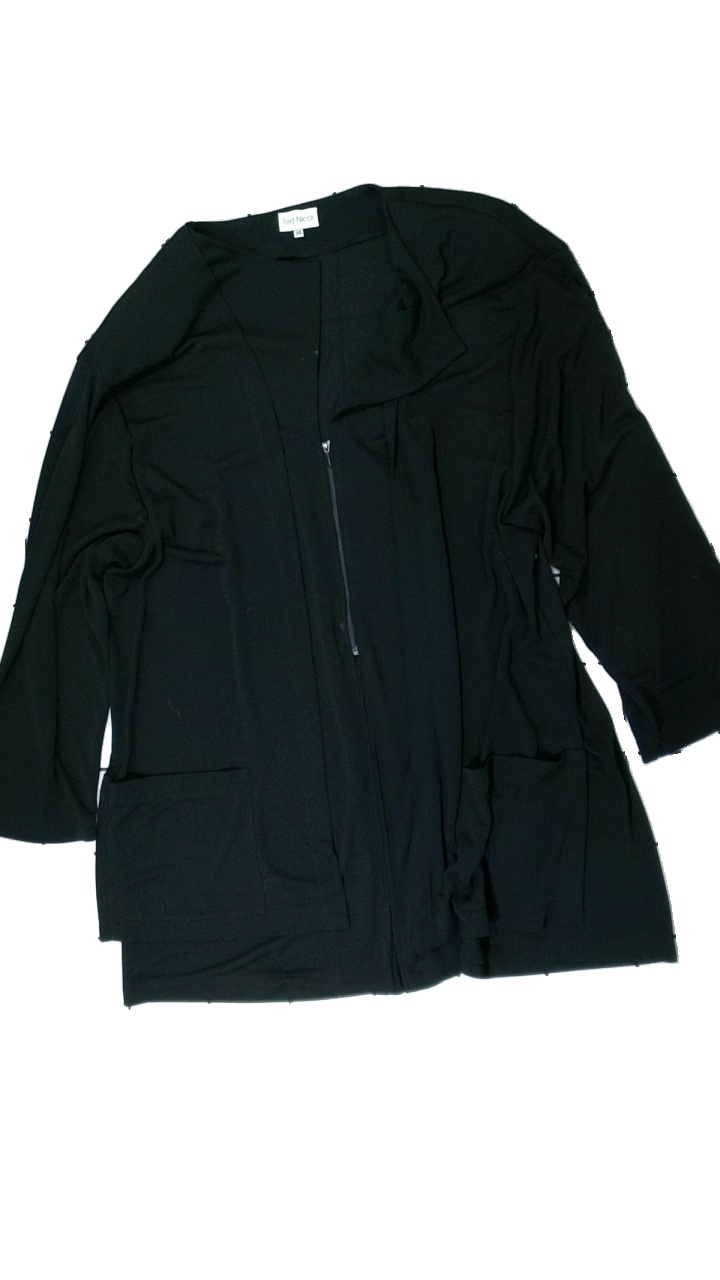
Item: Cardigan (Ladies)
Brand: Ted Nicol
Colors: Black
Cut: Regular
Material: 100% polyester
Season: Summer
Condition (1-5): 3
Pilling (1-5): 5
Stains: Minor
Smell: Major
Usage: Recycle
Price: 50-100